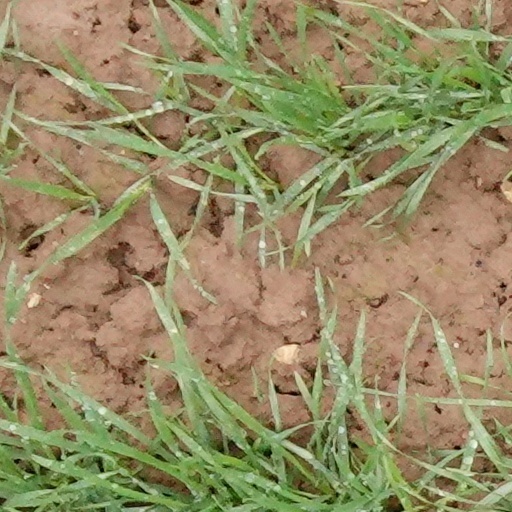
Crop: wheat